Oliveira, Minas Gerais

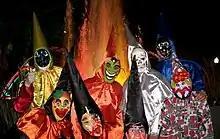
"Cainágua", centennial tradition in Oliveira's Carnaval.

The most famous cultural manifestation in the city is the Carnival(Carnaval Party). Oliveira's Carnaval is one of the most famous in Minas Gerais. The main figure of the city's Carnaval is the "Cainágua", which literally means "fall into the water" or someone who falls into the water. It is said that the "Caináguas" are an adaption of the masked figures in Venice's Carnaval. In Oliveira, the "Caináguas" were created from old roleplays where people wore masks to become unrecognizable during the party, so it would allow the party goers to get in touch with any other kind of people.